Abovyan

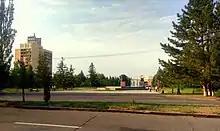
Sipan hotel and the Abovyan town hall

After the Seljuk invasion of Armenia, the area became known as "Elar". According to the 13th-century Armenian historian Stepanos Orbelian, Elar became part of the Kingdom of Georgia. Later, the region of Elar was granted to prince Liparit Orbeli of the Orbelian Dynasty by prince Ivane Mkhargrdzeli.